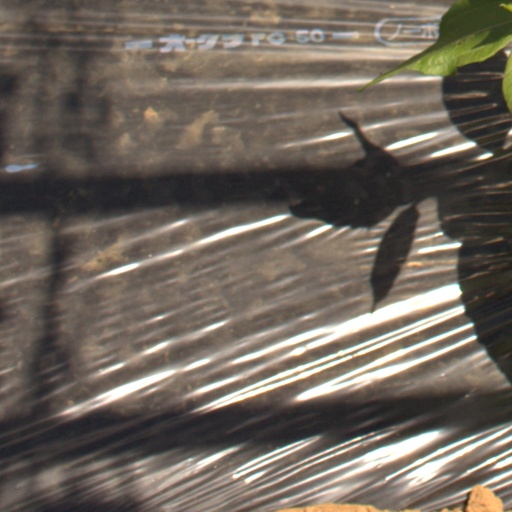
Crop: Jerusalem artichoke